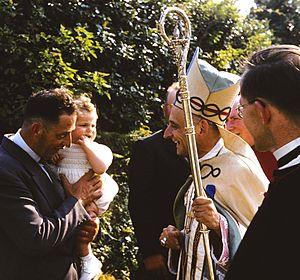
Photographie du Cardinal Guyot prise le 19 juin 1957 alors qu'il était évêque de Coutances et Avranches (1949-1966) et confirmait les enfants du canton des Pieux à Pierreville (Manche).
Jean Guyot, né à Bordeaux le 7 juillet 1905 et mort à Bordeaux le 1ᵉʳ août 1988, est un homme d'Église, évêque, puis archevêque et cardinal français.